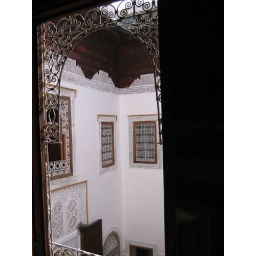
The Tiskiwin house is a small museum in a riad featuring historial dress of various Sarahan tribes.